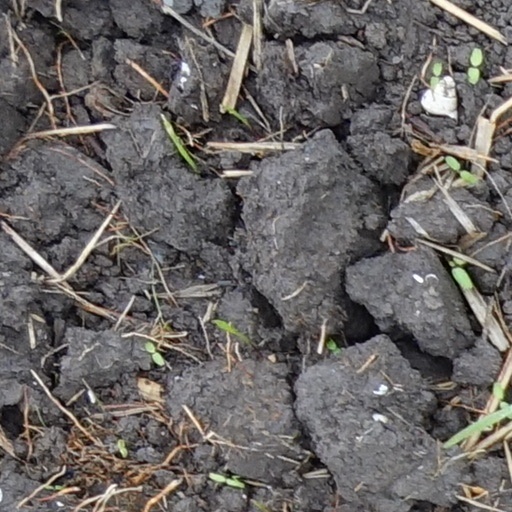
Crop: wheat